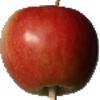
Label: Apple Red 2